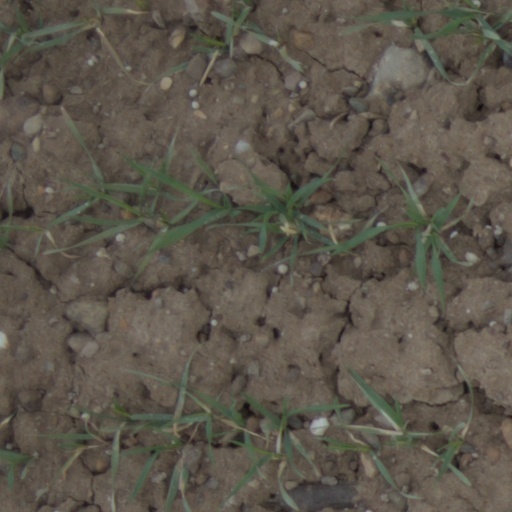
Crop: wheat